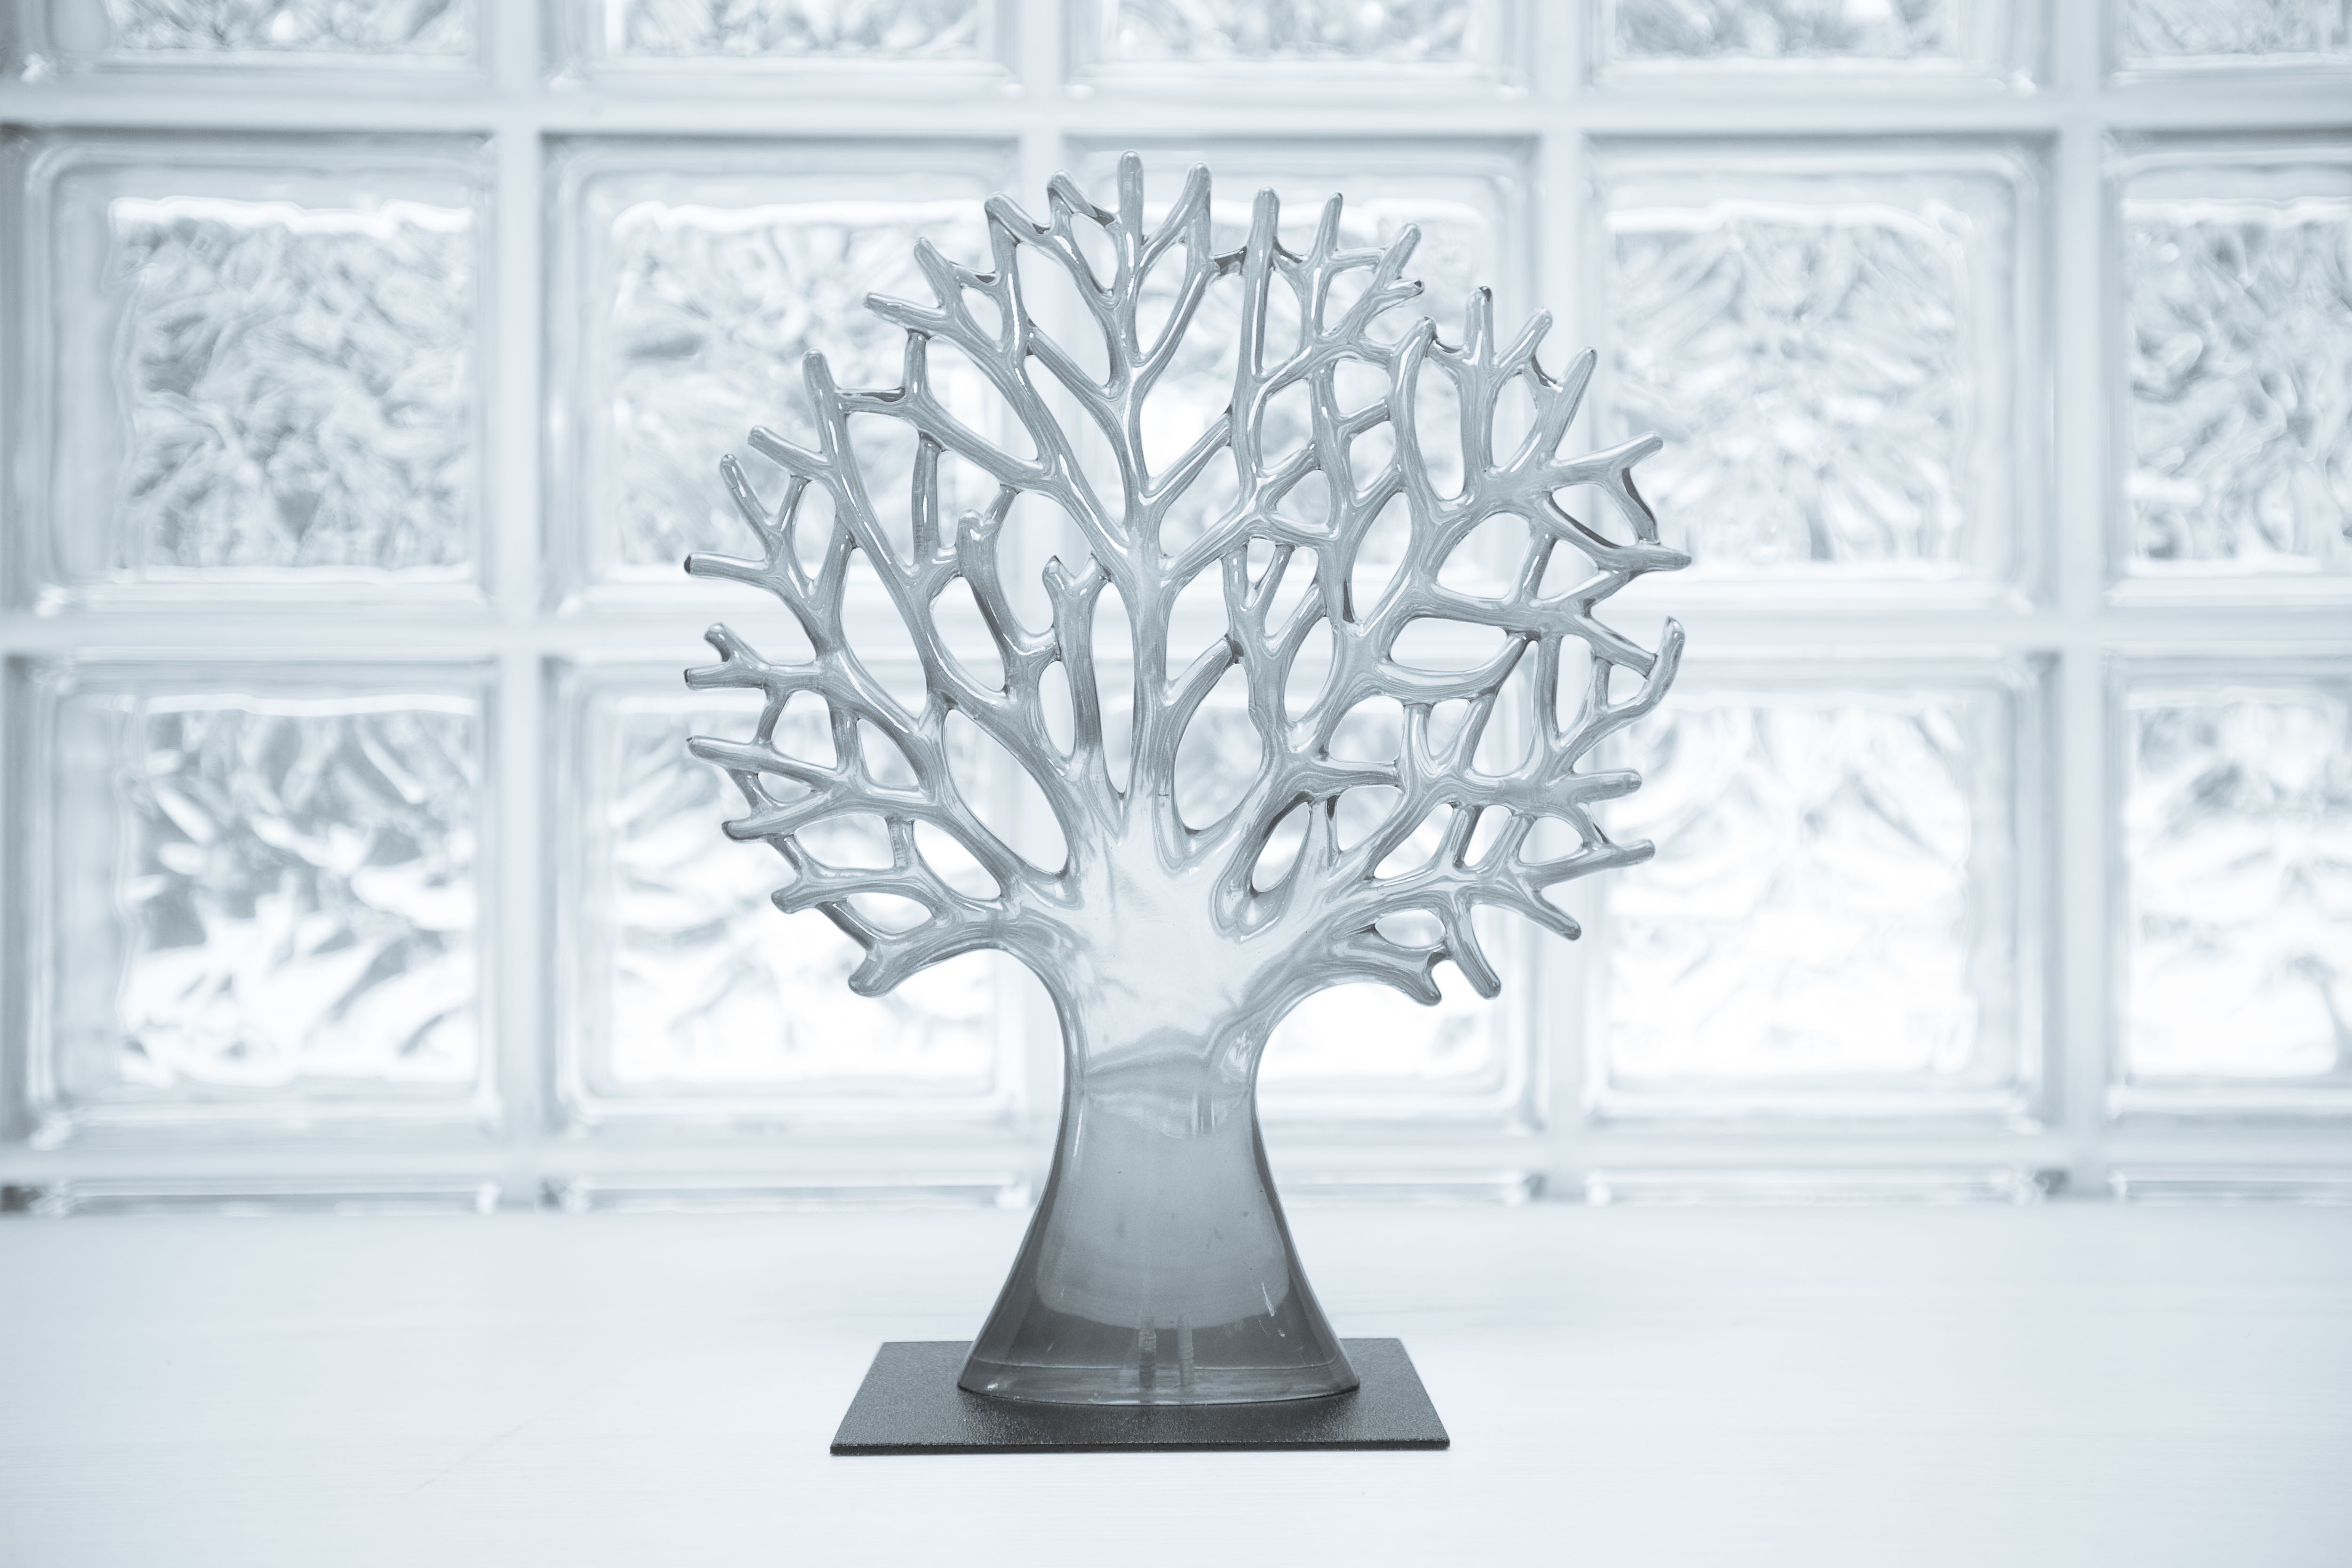
tree, branch, lighting, ornament, sculpture, art, design, decorations